Church of Our Saviour (Jacksonville)

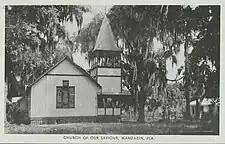
Original Church of our Saviour, ca. 1920s

The Church of Our Saviour is an Episcopal church in the Mandarin area of Jacksonville, Florida, U.S. It is located on the St. Johns River at 12236 Mandarin Road. The congregation was founded in 1880 by a group Episcopalians, Church of England members and those from other denominations who wanted to start a new church in the Anglican mode. These people had gathered for Bible readings with Professor Calvin E. Stowe and his famous wife, Harriet Beecher Stowe for many years. They constructed a small but sound church building designed by Ellis and McClure in 1883, which stood until 1964 when Hurricane Dora's winds broke off part of a giant Live Oak and sent it crashing through the church's roof. The "Stowe Memorial stained glass window", created by Louis Comfort Tiffany, was completely destroyed. The congregation built a new church in a similar design; it remains an active parish in the Episcopal Diocese of Florida.